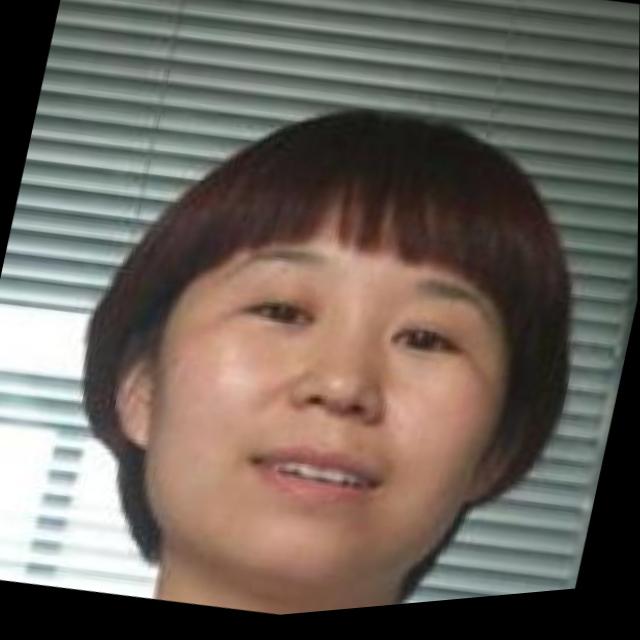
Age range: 21-44